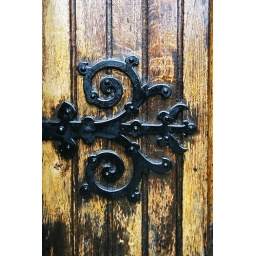
Detail on a door to water tower in Warsaw Filters. Poland.